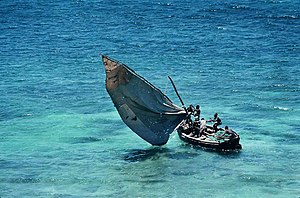
Mozambiques økonomi
Traditionel sejlbåd
Mozambiques økonomi har udviklet sig siden landets uafhængighed i 1975, da Mozambique var en af verdens fattigste lande. Den officielle valuta er metical. Amerikanske dollar, rand og mere nylig euro er også vidt accepteret og brugt i dagens forretningstransaktioner. Mozambique er på 115. pladsen over verdens landes BNP med en BNP på 6.676 millioner US-dollar. Minimumslønnen var efter loven på 60 dollar pr. måned. Men der er fra 1 april 2012, blevet besluttet en stigning indenfor 9 sektorer, så minimumslønnen nu er på mellem 83 og 222 USD.